Pedro Teixeira

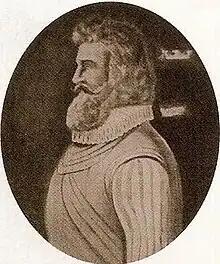

Pedro Teixeira (b.1570-1585 - d.4 July 1641), occasionally referred to as the Conqueror of the Amazon, was a Portuguese conquistador and military officer, who became, in 1637, the first European to travel up and down the entire length of the Amazon River, he also headed the government of the captaincy of Pará in two different periods, one in 1620-1621 and another in 1640–1641.